Robert Witt (art historian)

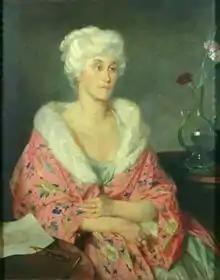
Portrait of Lady Witt (Mary Helene Marten), by Glyn Philpot

The Witt Library, as the couple referred to it, was the world's largest archive of reproductions of paintings and drawings, and turned their home into an international study center for scholars of art history. The collection was bequeathed to The Courtauld Institute upon the couple's death in 1952.